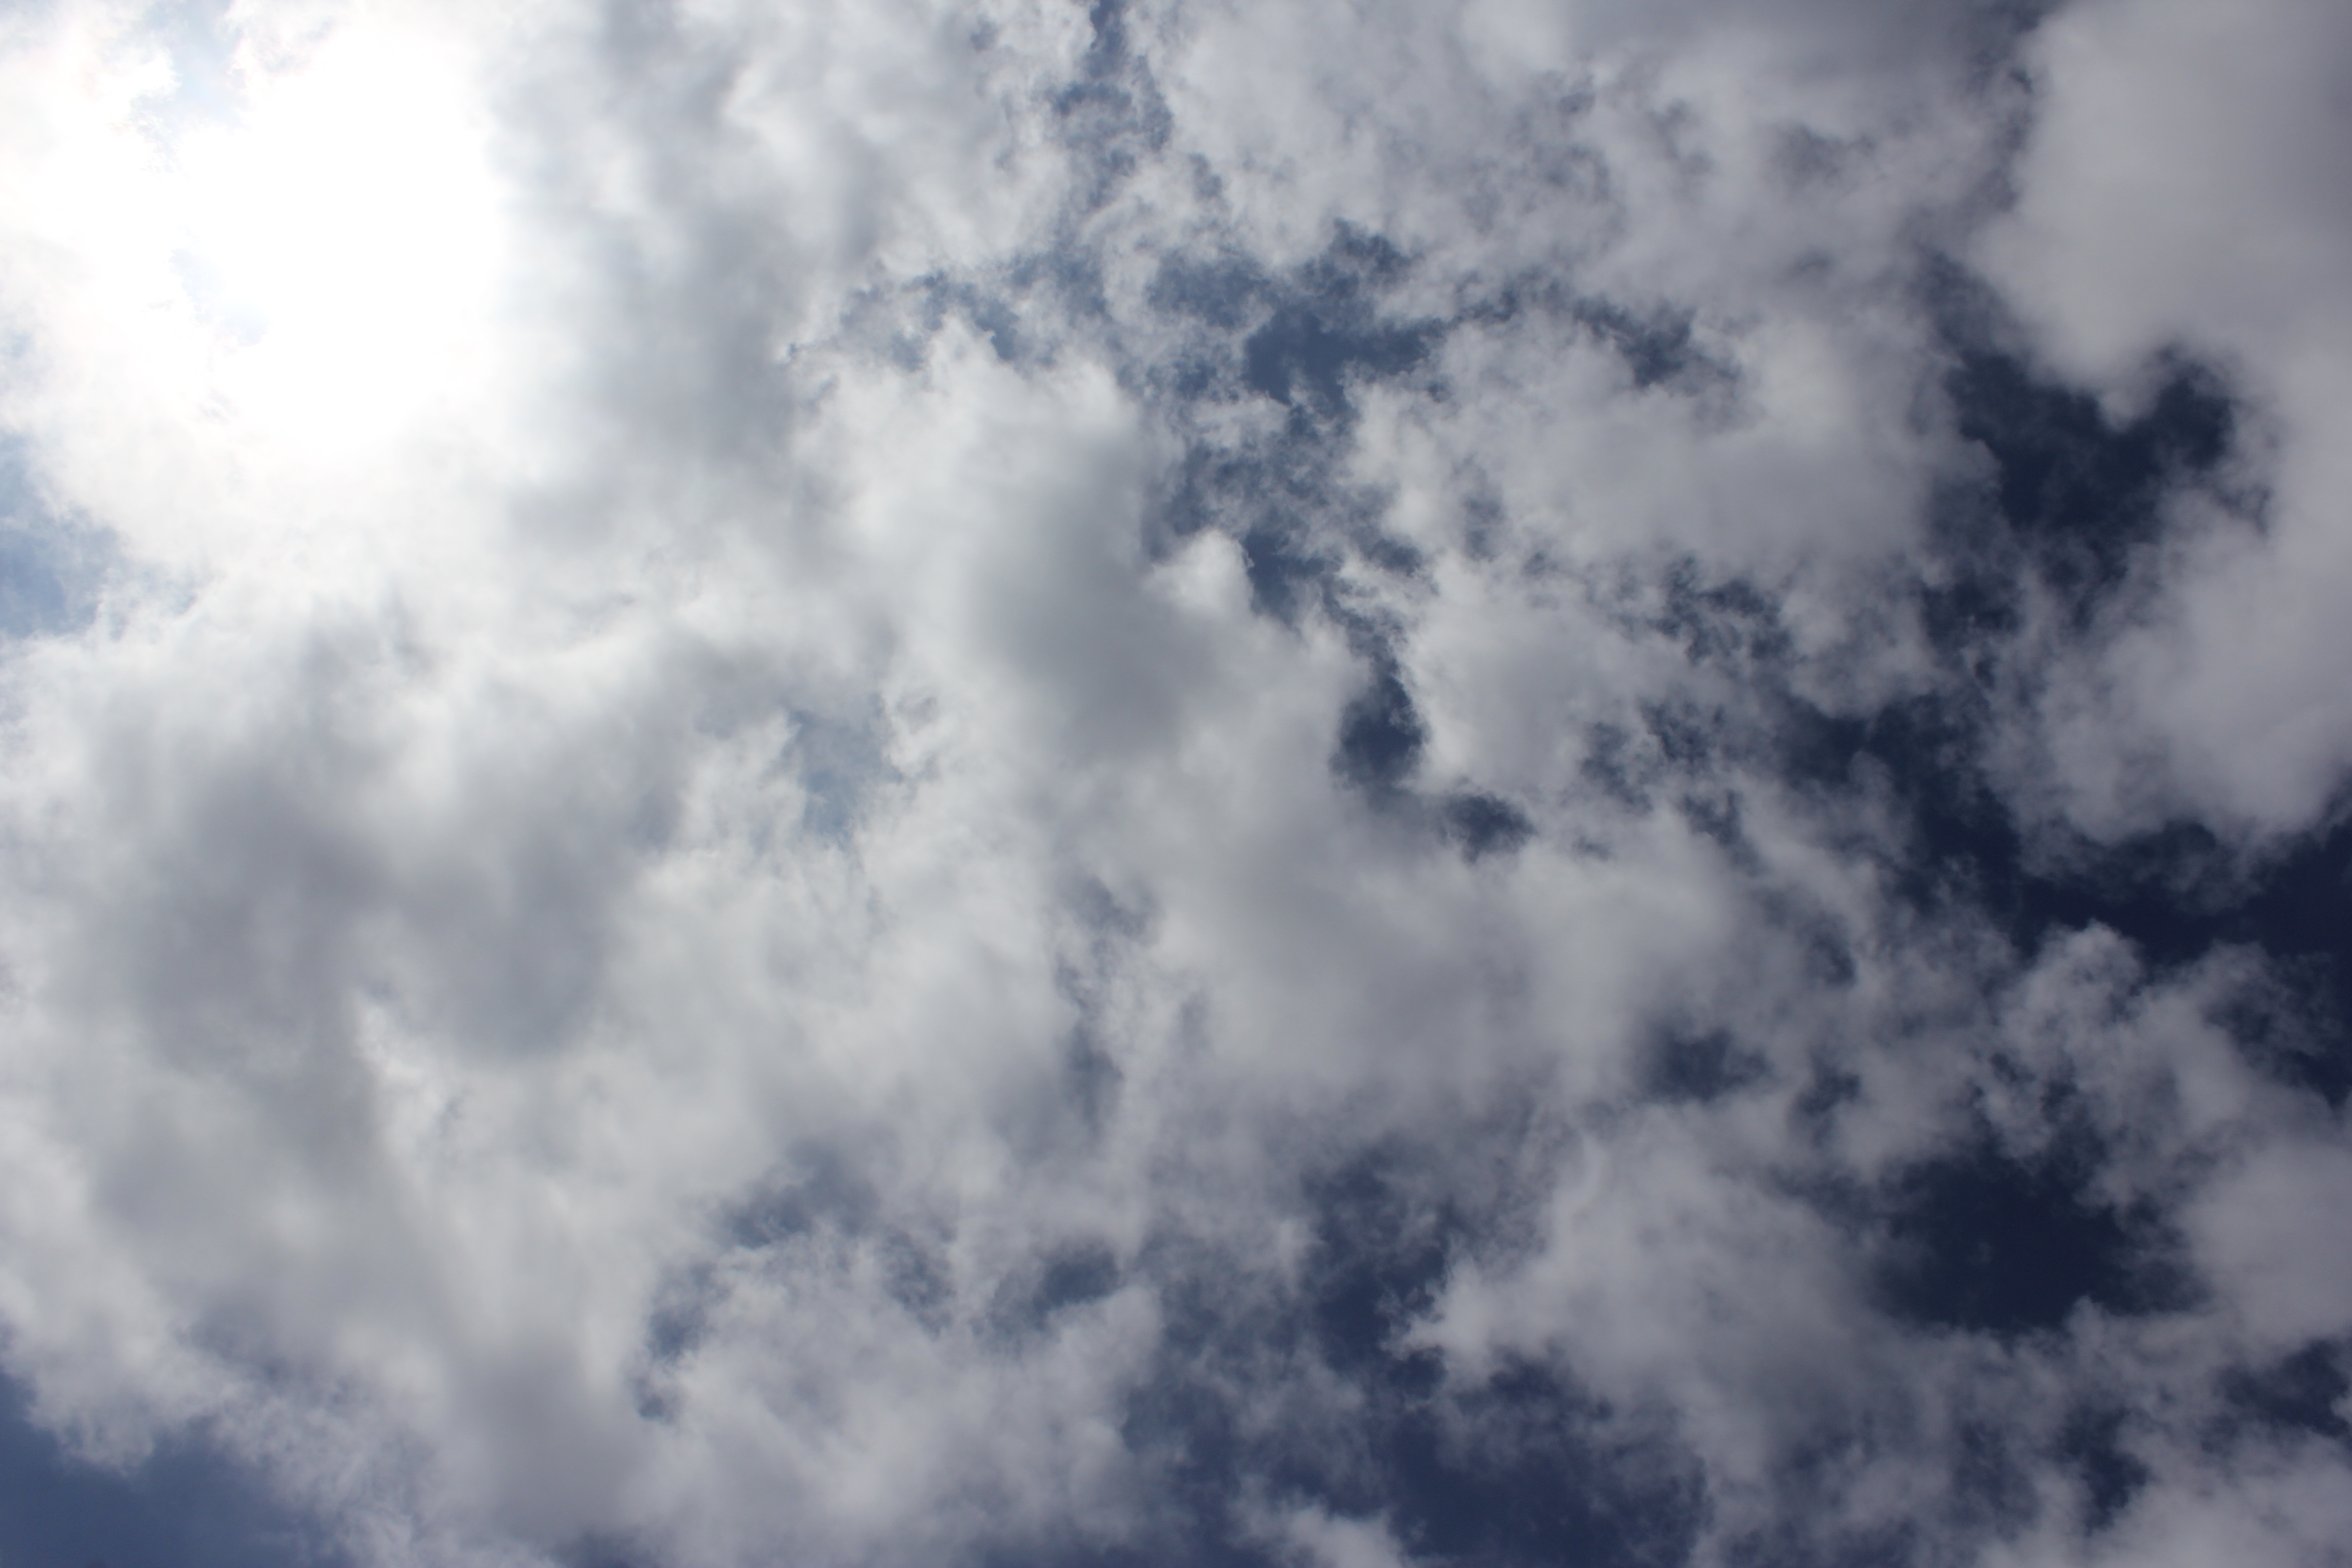
Cloud type: Altocumulus